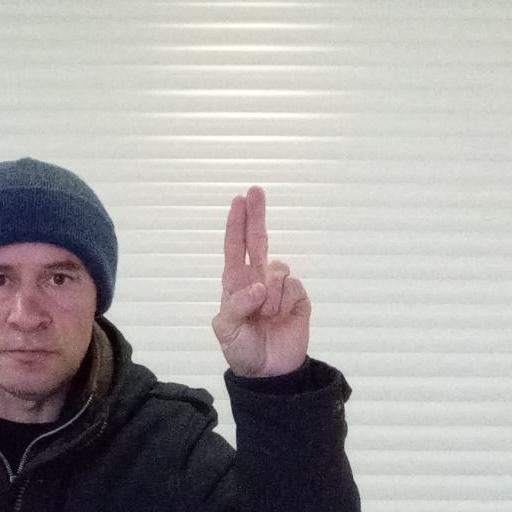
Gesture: two_up